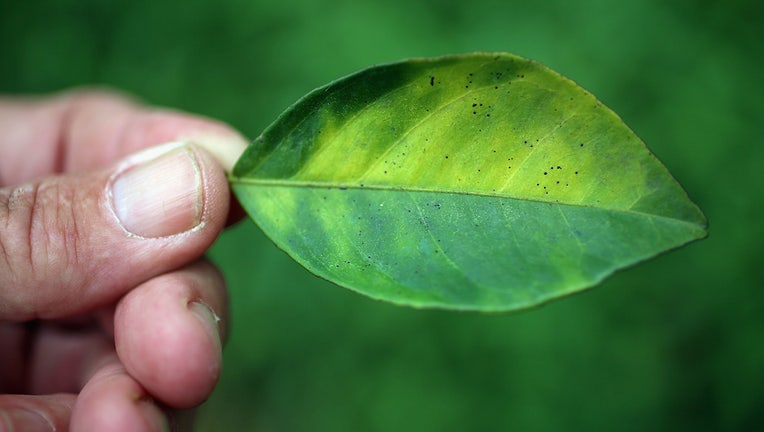
Plant: Citrus
Disease: citrus greening disease